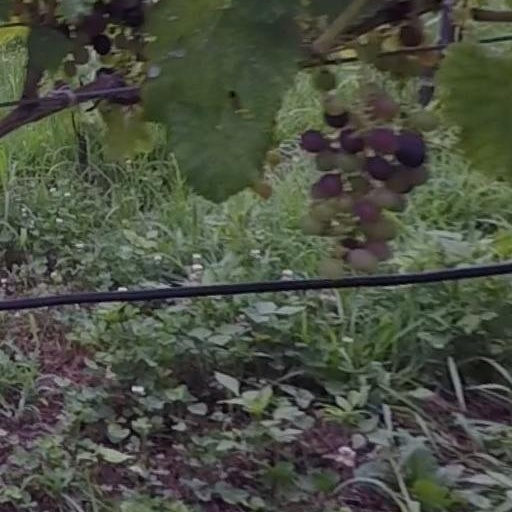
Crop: grape